Natural gas

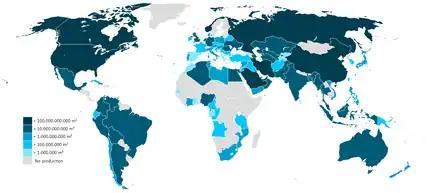
Natural gas extraction by countries in cubic meters per year around 2013

As of mid-2020, natural gas production in the US had peaked three times, with current levels exceeding both previous peaks. It reached 24.1 trillion cubic feet per year in 1973, followed by a decline, and reached 24.5 trillion cubic feet in 2001. After a brief drop, withdrawals increased nearly every year since 2006 (owing to the shale gas boom), with 2017 production at 33.4 trillion cubic feet and 2019 production at 40.7 trillion cubic feet. After the third peak in December 2019, extraction continued to fall from March onward due to decreased demand caused by the COVID-19 pandemic in the US.